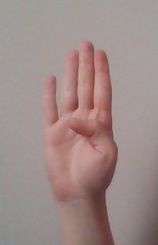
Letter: kaaf